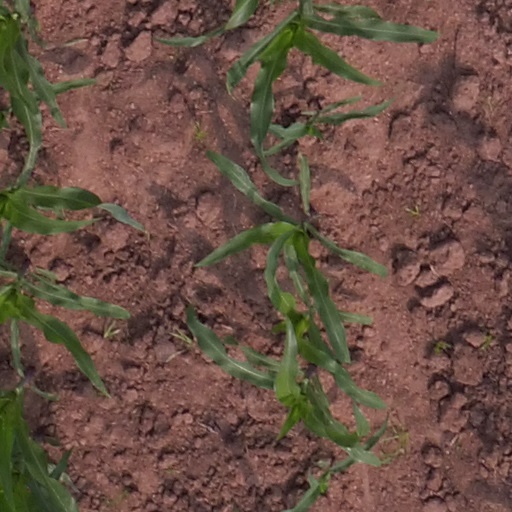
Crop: maize; corn